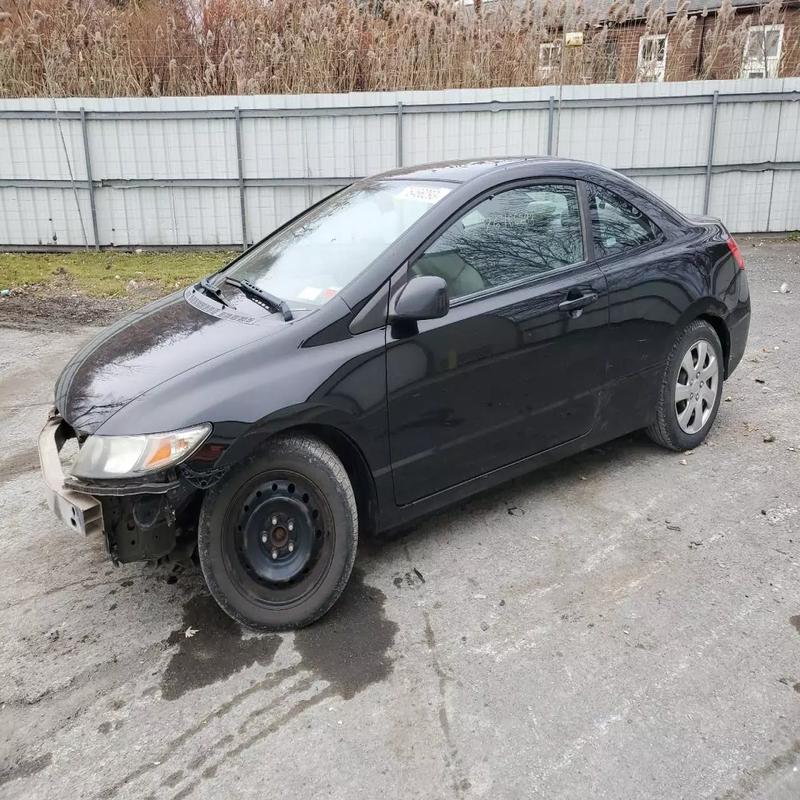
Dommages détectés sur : pare-choc avant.
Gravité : majeur